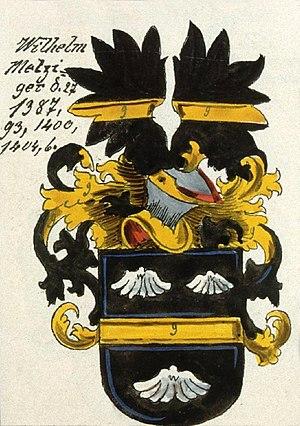
La liste des ammestres de Strasbourg regroupe l'ensemble des ammestres de l'administration strasbourgeoise du XIVᵉ siècle au XVIIIᵉ siècle. On observe des variantes selon les sources.